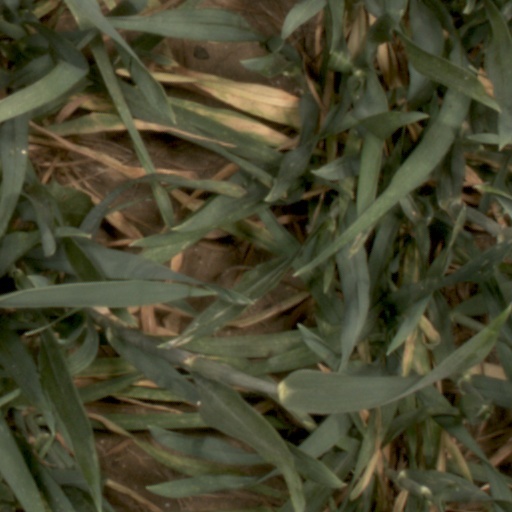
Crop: wheat